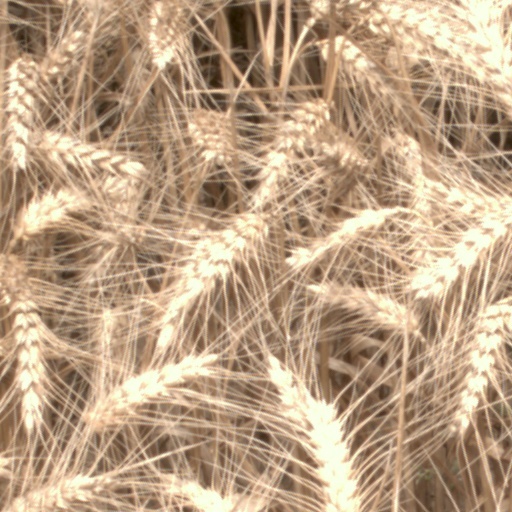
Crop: wheat